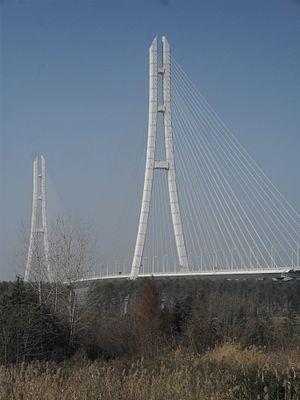
Cette liste de ponts de Chine a pour vocation de présenter une liste de ponts remarquables de Chine, tant par leurs caractéristiques dimensionnelles, que par leur intérêt architectural ou historique et incluant toutes les subdivisions telles que le Tibet et Hong Kong.